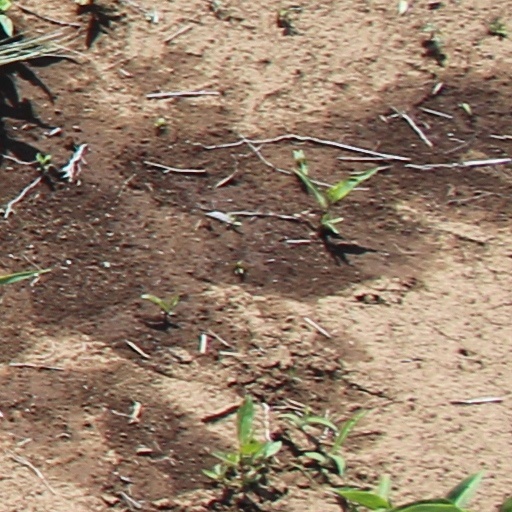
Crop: wheat